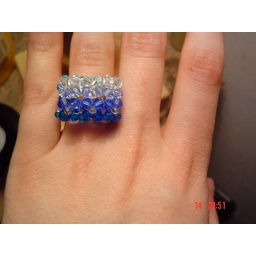
6 flower ring in blue tones.